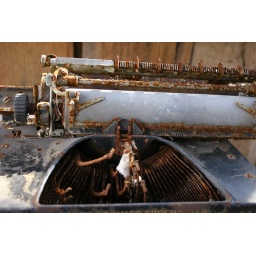
clarence newton road - near blowing rock - january 1 2009